Raphael Thattil

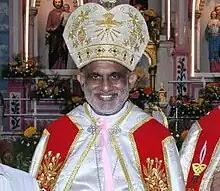
Thattil in 2012

Raphael Thattil (born 21 April 1956) is an Indian prelate who serves as the Major Archbishop of the Syro-Malabar Church, the largest Eastern Catholic Church, and as the Metropolitan Archbishop of Ernakulam-Angamaly since January 2024.